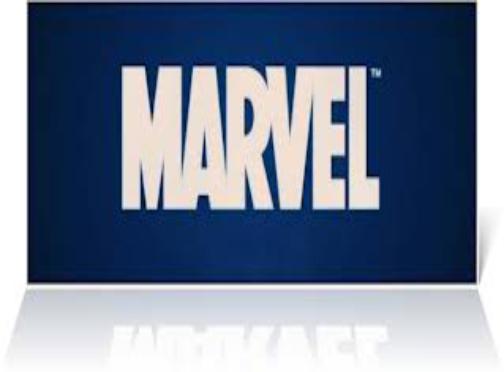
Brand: Marvel
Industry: Necessities